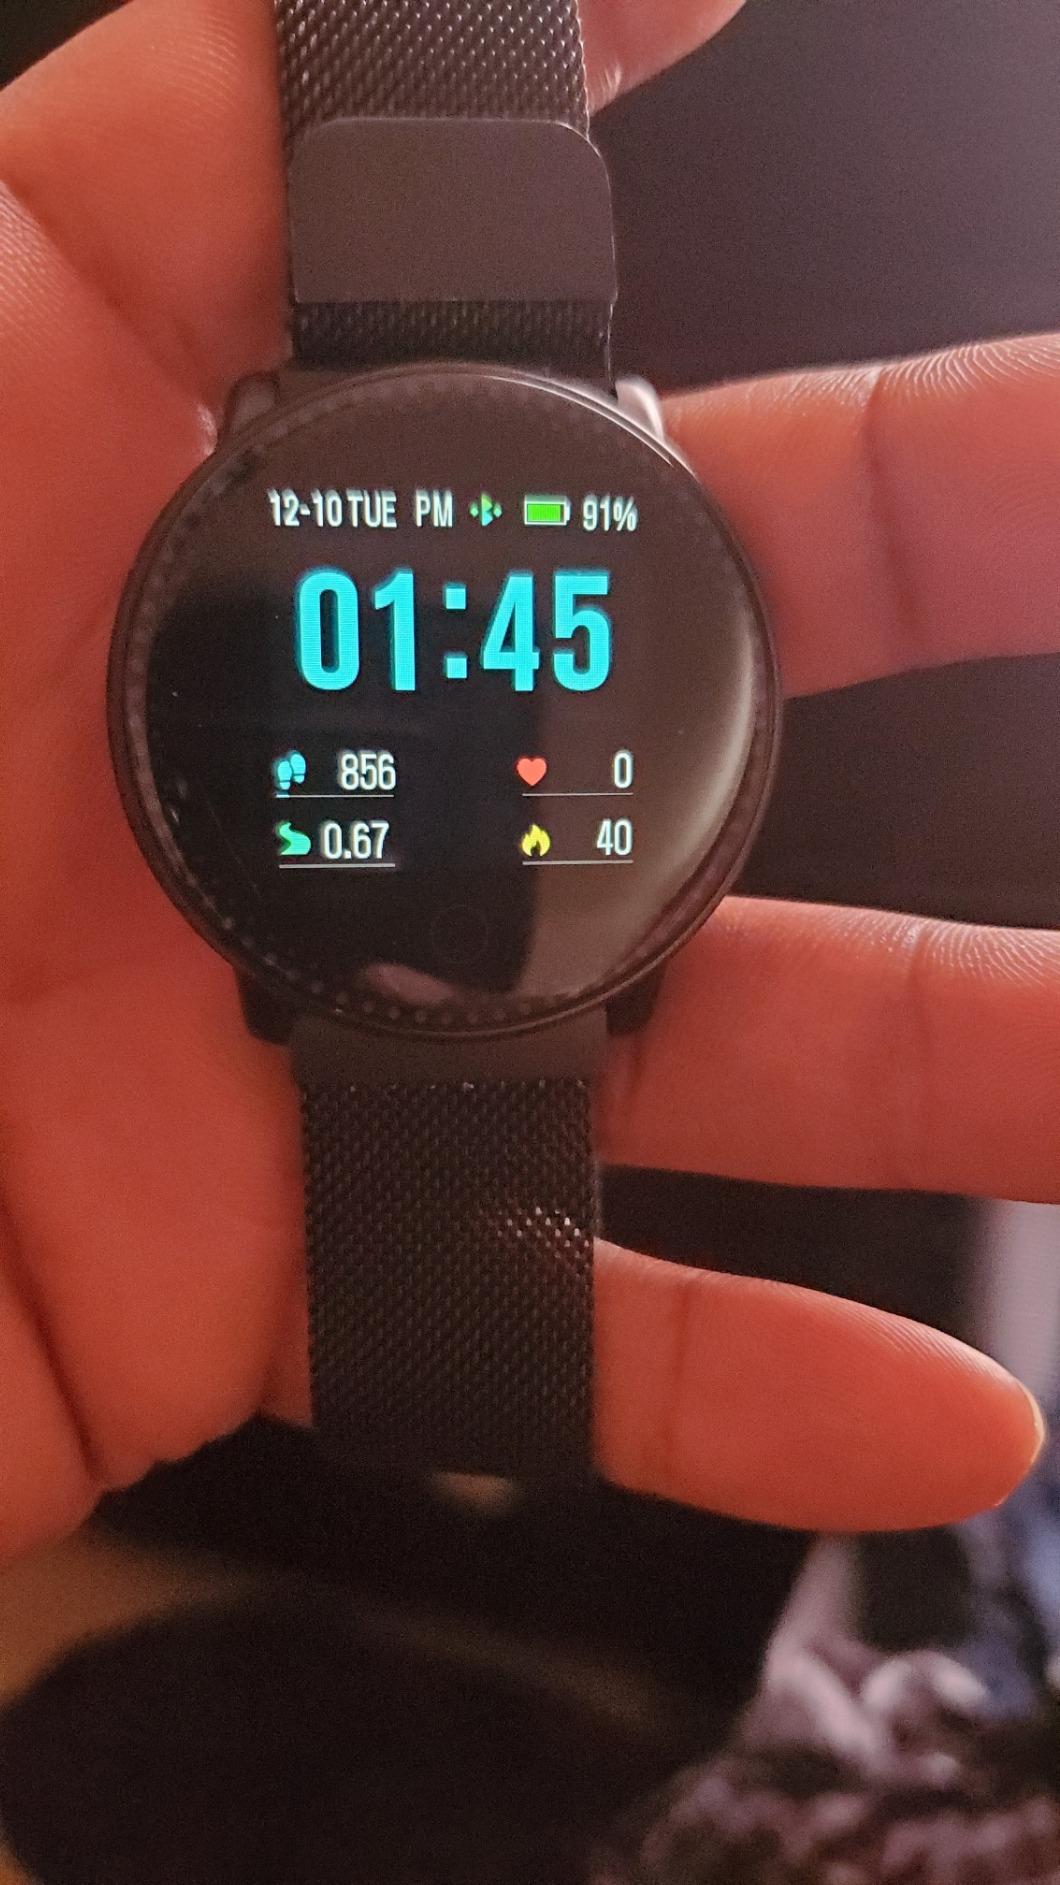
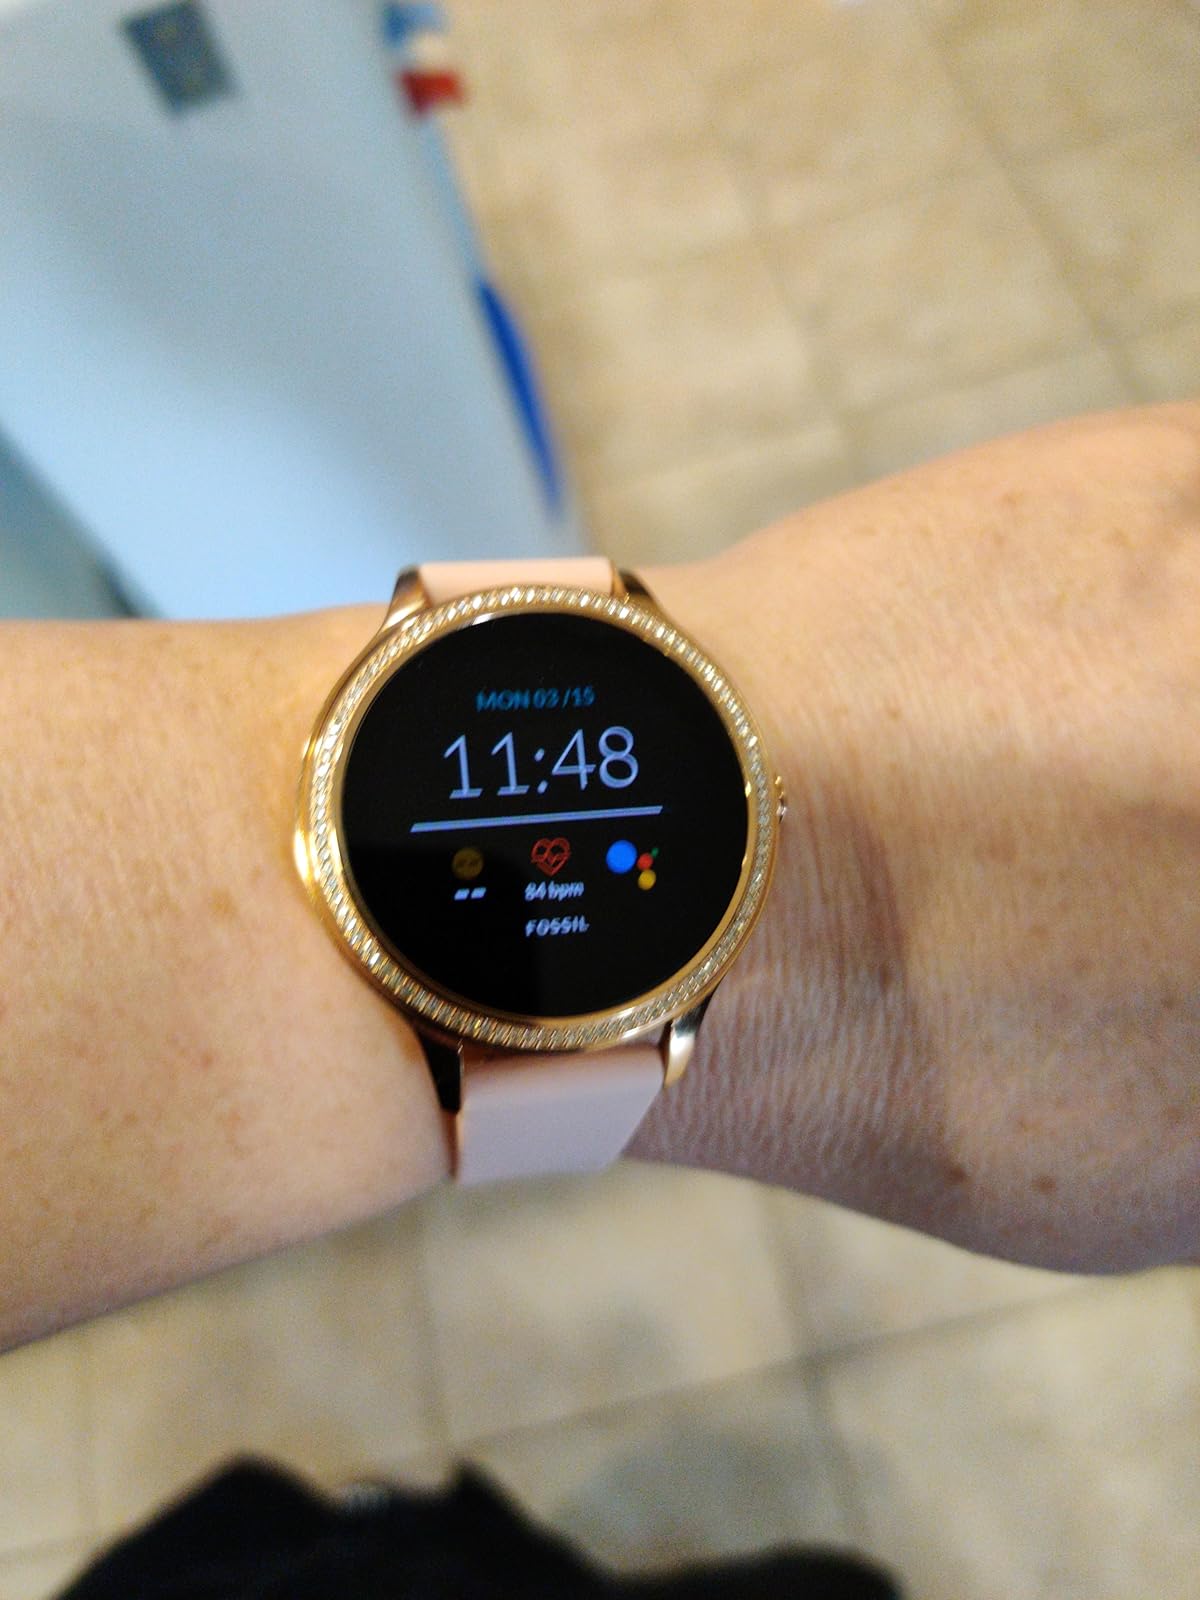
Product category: smartwatch
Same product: no